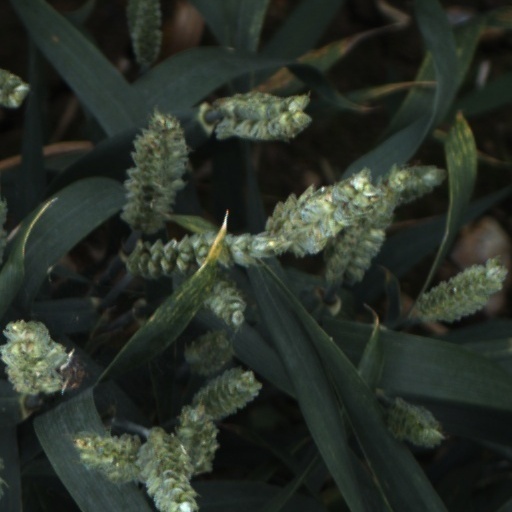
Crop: wheat